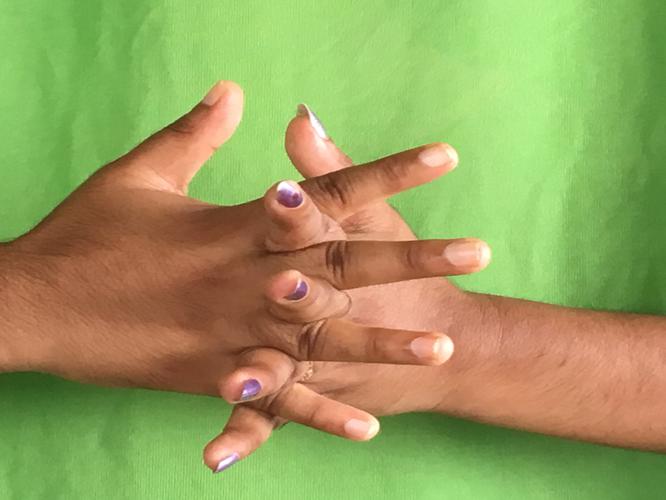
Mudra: Karkatta
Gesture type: double_hand